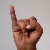
The image shows a hand gesture representing the letter 'I' in Indian Sign Language.